Class War

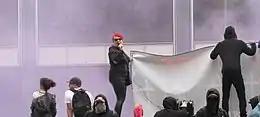
Class War at the Anti Austerity demonstration, London, June 2015

In the 2010s, Ian Bone revived Class War as a political party. Their activities included a weekly protest about "poor doors" outside One Commercial Street in Aldgate, with Action East End and "Freedom News". These protests ended in partial victory in November 2014. Group member Lisa McKenzie was found not guilty under joint enterprise for causing criminal damage.